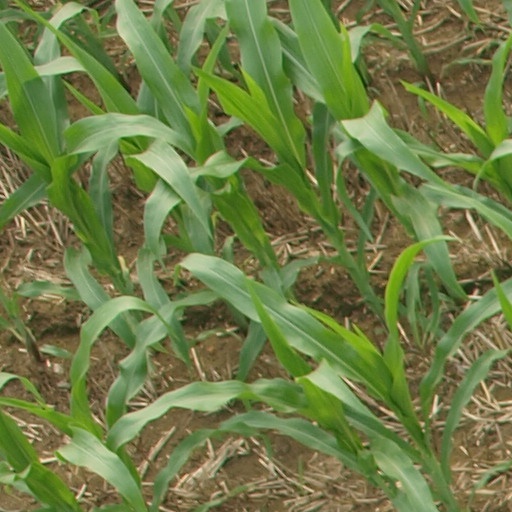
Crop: maize; corn